Mount Keira

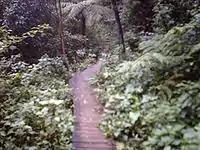
Ring Track

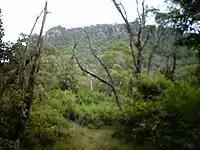
East summit plateau cliff seen from Ring Track

The Mount Keira Ring Track provides walkers with a moderate (3–5-hour) round trip. The Ring Track encircles the mountain at an average height of 250 metres. The walk can be commenced from a number of locations, including Mount Keira summit, Byarong Park, the Scout Camp and Queen Elizabeth Drive. The Ring Track can also be joined from the Mount Pleasant Track, which starts from Parrish Avenue. From Byarong Park, a picnic area with parking and an information bay, access to the Ring Track is via a short link track that runs from the northern perimeter of the picnic area to the entrance of the Girl Guide Camp road. The link track crosses the Guide Camp road and then ascends a short distance through rainforest, before joining the Ring Track. From the junction, two branches of the Ring Track ascend the mountain. The left branch gently climbs the southern flank of Mount Keira, following Mitchells Road to a saddle located at the junction of Mount Keira Road and Queen Elizabeth Drive. The right branch traverses the mountain's eastern flank, before emerging at Geordies Flat on Mount Keira Road. From Geordies Flat, the northern branch of the Ring Track climbs steadily to the junction of Mount Keira Road and Queen Elizabeth Drive. At this point, walkers can also join the Robertsons Lookout track, a walk that terminates at a viewpoint that takes in the Scout Camp, Mount Keira and the Illawarra coast. At Geordies Flat, a vehicle width trail leads north to Parrish avenue. Walkers combine this trail with the Ring Track and the Mount Pleasant walking track to complete a loop walk.